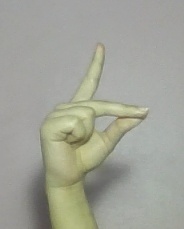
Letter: ta